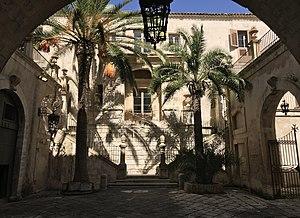
Cour intérieure du Palais
Le Palais Di Lorenzo del Castelluccio est situé à Noto, Via Cavour 10, en Sicile. C'est l'un des plus importants palais nobles de la ville, reconstruit dans le style néoclassique à la fin du XVIIIᵉ siècle pour la famille Di Lorenzo, Marquis de Castelluccio. Suite au tremblement de terre de 1693, la ville a été entièrement reconstruite dans le style baroque sicilien. Riche en monuments de qualité, la ville a été inscrite au patrimoine de l'UNESCO.